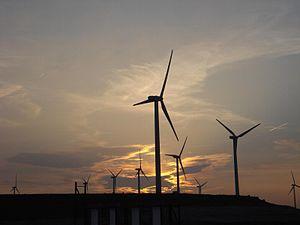
Le Maasvlakte est un vaste parc industriel du port de Rotterdam, aux Pays-Bas, aménagé sur la mer du Nord.